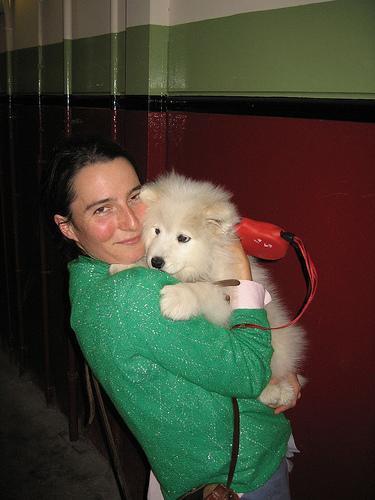
Samoyed